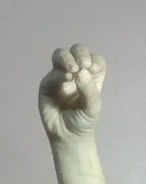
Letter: ha